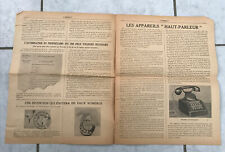
Waste category: paper